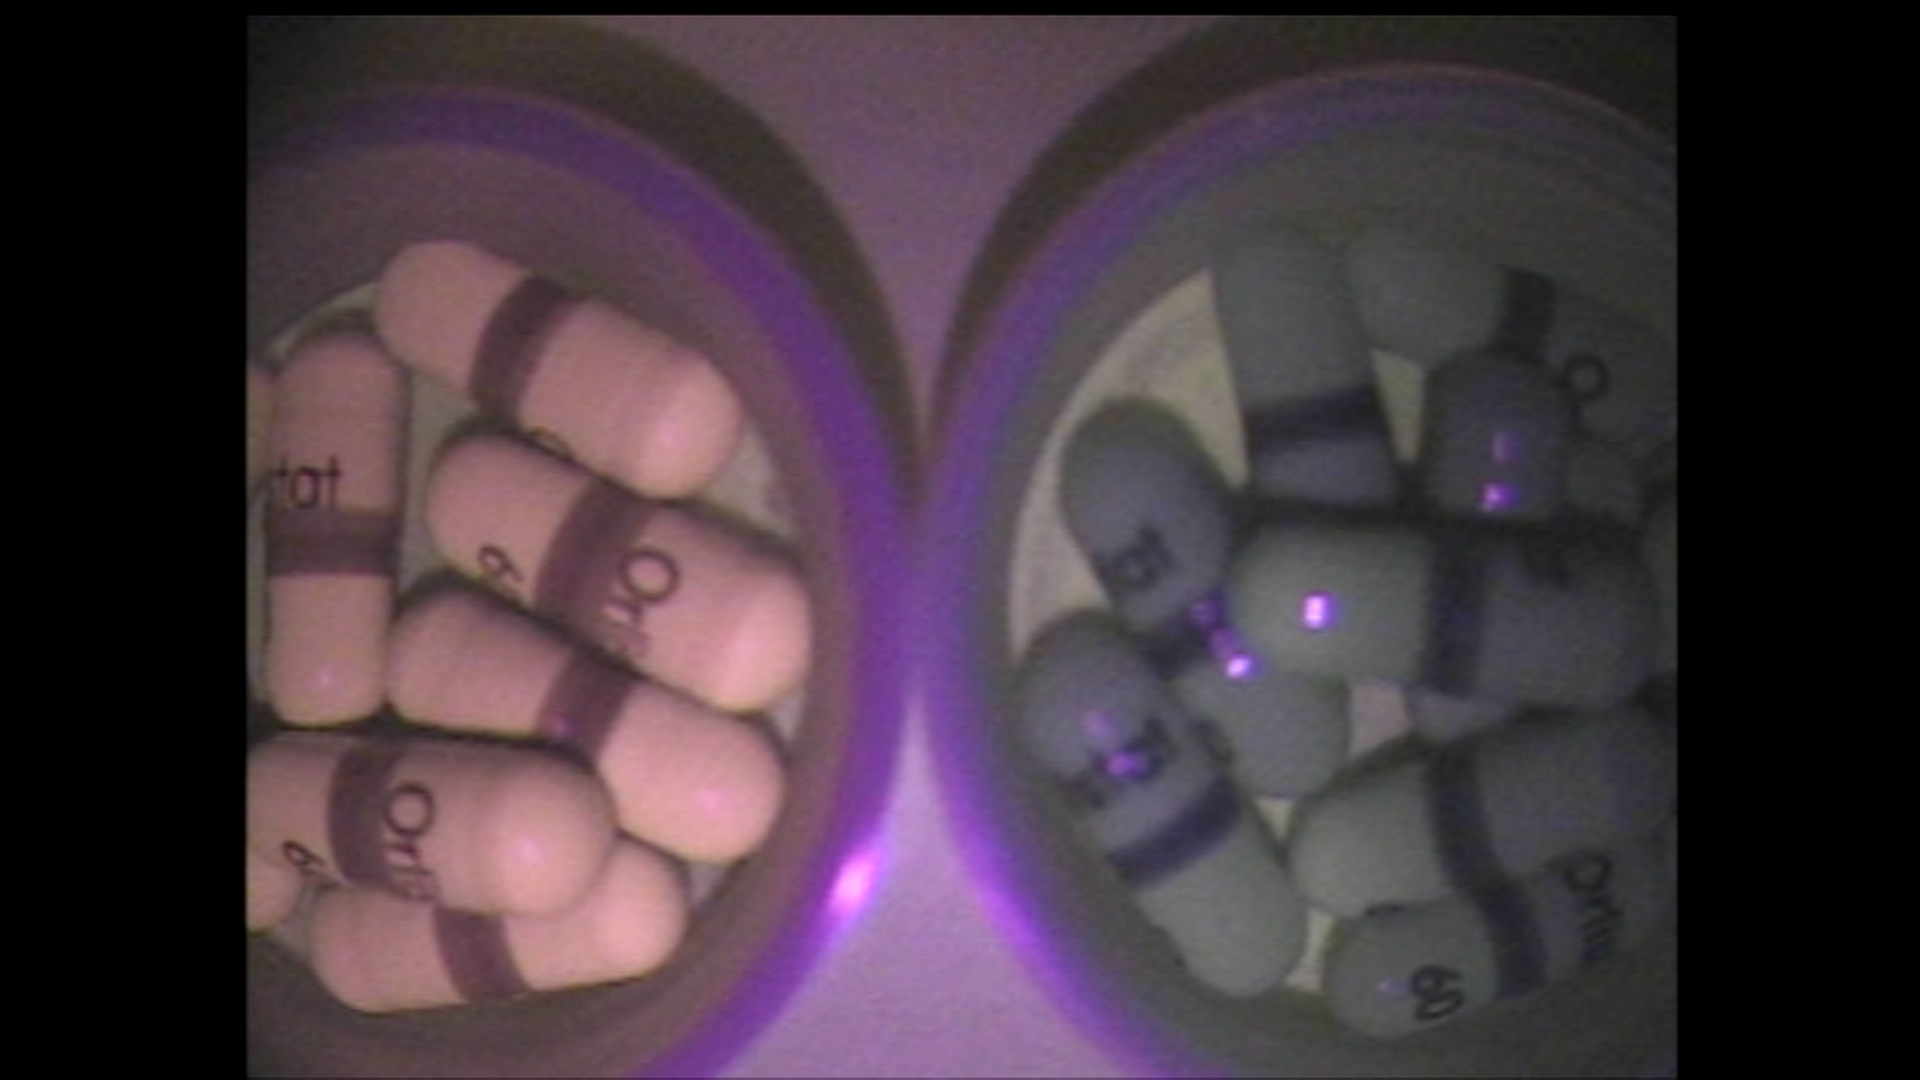
CD-3 shows visible differences between authentic (right) and counterfeit (left) Alli capsules. CD-3, a small portable device invented by FDA scientists, is being deployed to screen for counterfeit and sub-standard malaria drugs in Sub-Saharan Africa and Southeast Asia. Using wavelengths
Specialty: infectious disease